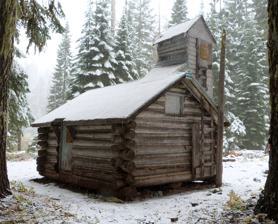
Building: Whaleback Snow-Survey Cabin
Country: United States of America
Year built: 1937
United States historic place Whaleback Snow-Survey Cabin U.S. National Register of Historic Places The cabin in the first snow of 2017 Location Approximately 10 miles (16 km) north of Prospect in the Rogue River–Siskiyou National Forest Coordinates 42°54′40″N 122°34′51″W / 42.911229°N 122.580729°W / 42.911229; -122.580729 Area 0.8 acres (0.32 ha) Built 1937 ( 1937 ) Architect Work, R.A. Architectural style Late 19th And Early 20th Century American Movements, Log cabin MPS US Forest Service Historic Structures on the Rogue River National Forest MPS NRHP reference No. 00000514 Added to NRHP December 29, 2000 The Whaleback Snow-Survey Cabin , about 10 miles (16 km) north of Prospect in the Rogue River–Siskiyou National Forest in southwest Oregon , is a log cabin with a "snow tower" built in 1937. It is situated on the east slope of Whaleback Mountain . It was listed on the National Register of Historic Places in 2000. It is a one-room log cabin about 12 by 14 feet (3.7 m × 4.3 m) in plan, on sill logs apparently on rock footings, built by R.A. Work and others.  Its logs are probably Shasta Red Fir .  It has a "Santa Claus" snow tower, about 12 feet (3.7 m) tall and about 4 by 4 feet (1.2 m × 1.2 m) in size, to allow access during deep snow.  According to the NRHP nomination, The idea for the distinctive tower or "Santa Claus" chimney on the Whaleback cabin had evolved the year before during a winter expedition into South Lake. In January 1936, R.A. Work and a companion skied into South Lake to complete a snow survey. They reached the South Lake cabin site a little before dark but were unable to locate it.  Work described their dilemma: "We couldn't find the log cabin. We knew where the cabin was supposed to be and we feared that maybe some hunters had burned it down... We got our snow-tubes out, went to the place where we believed the cabin to be and started "sounding." Sure enough, we hit wood. We kept sounding until we came over the ridgepole of the cabin roof... Then we started digging, with our skis and with our hand-axe... We dug a hole down eleven feet to get into that cabin.. .The next year we put a "chimney" entrance on the cabin, and then could climb down through the wooden "chimney" into the cabin, underneath the snowdrifts." References